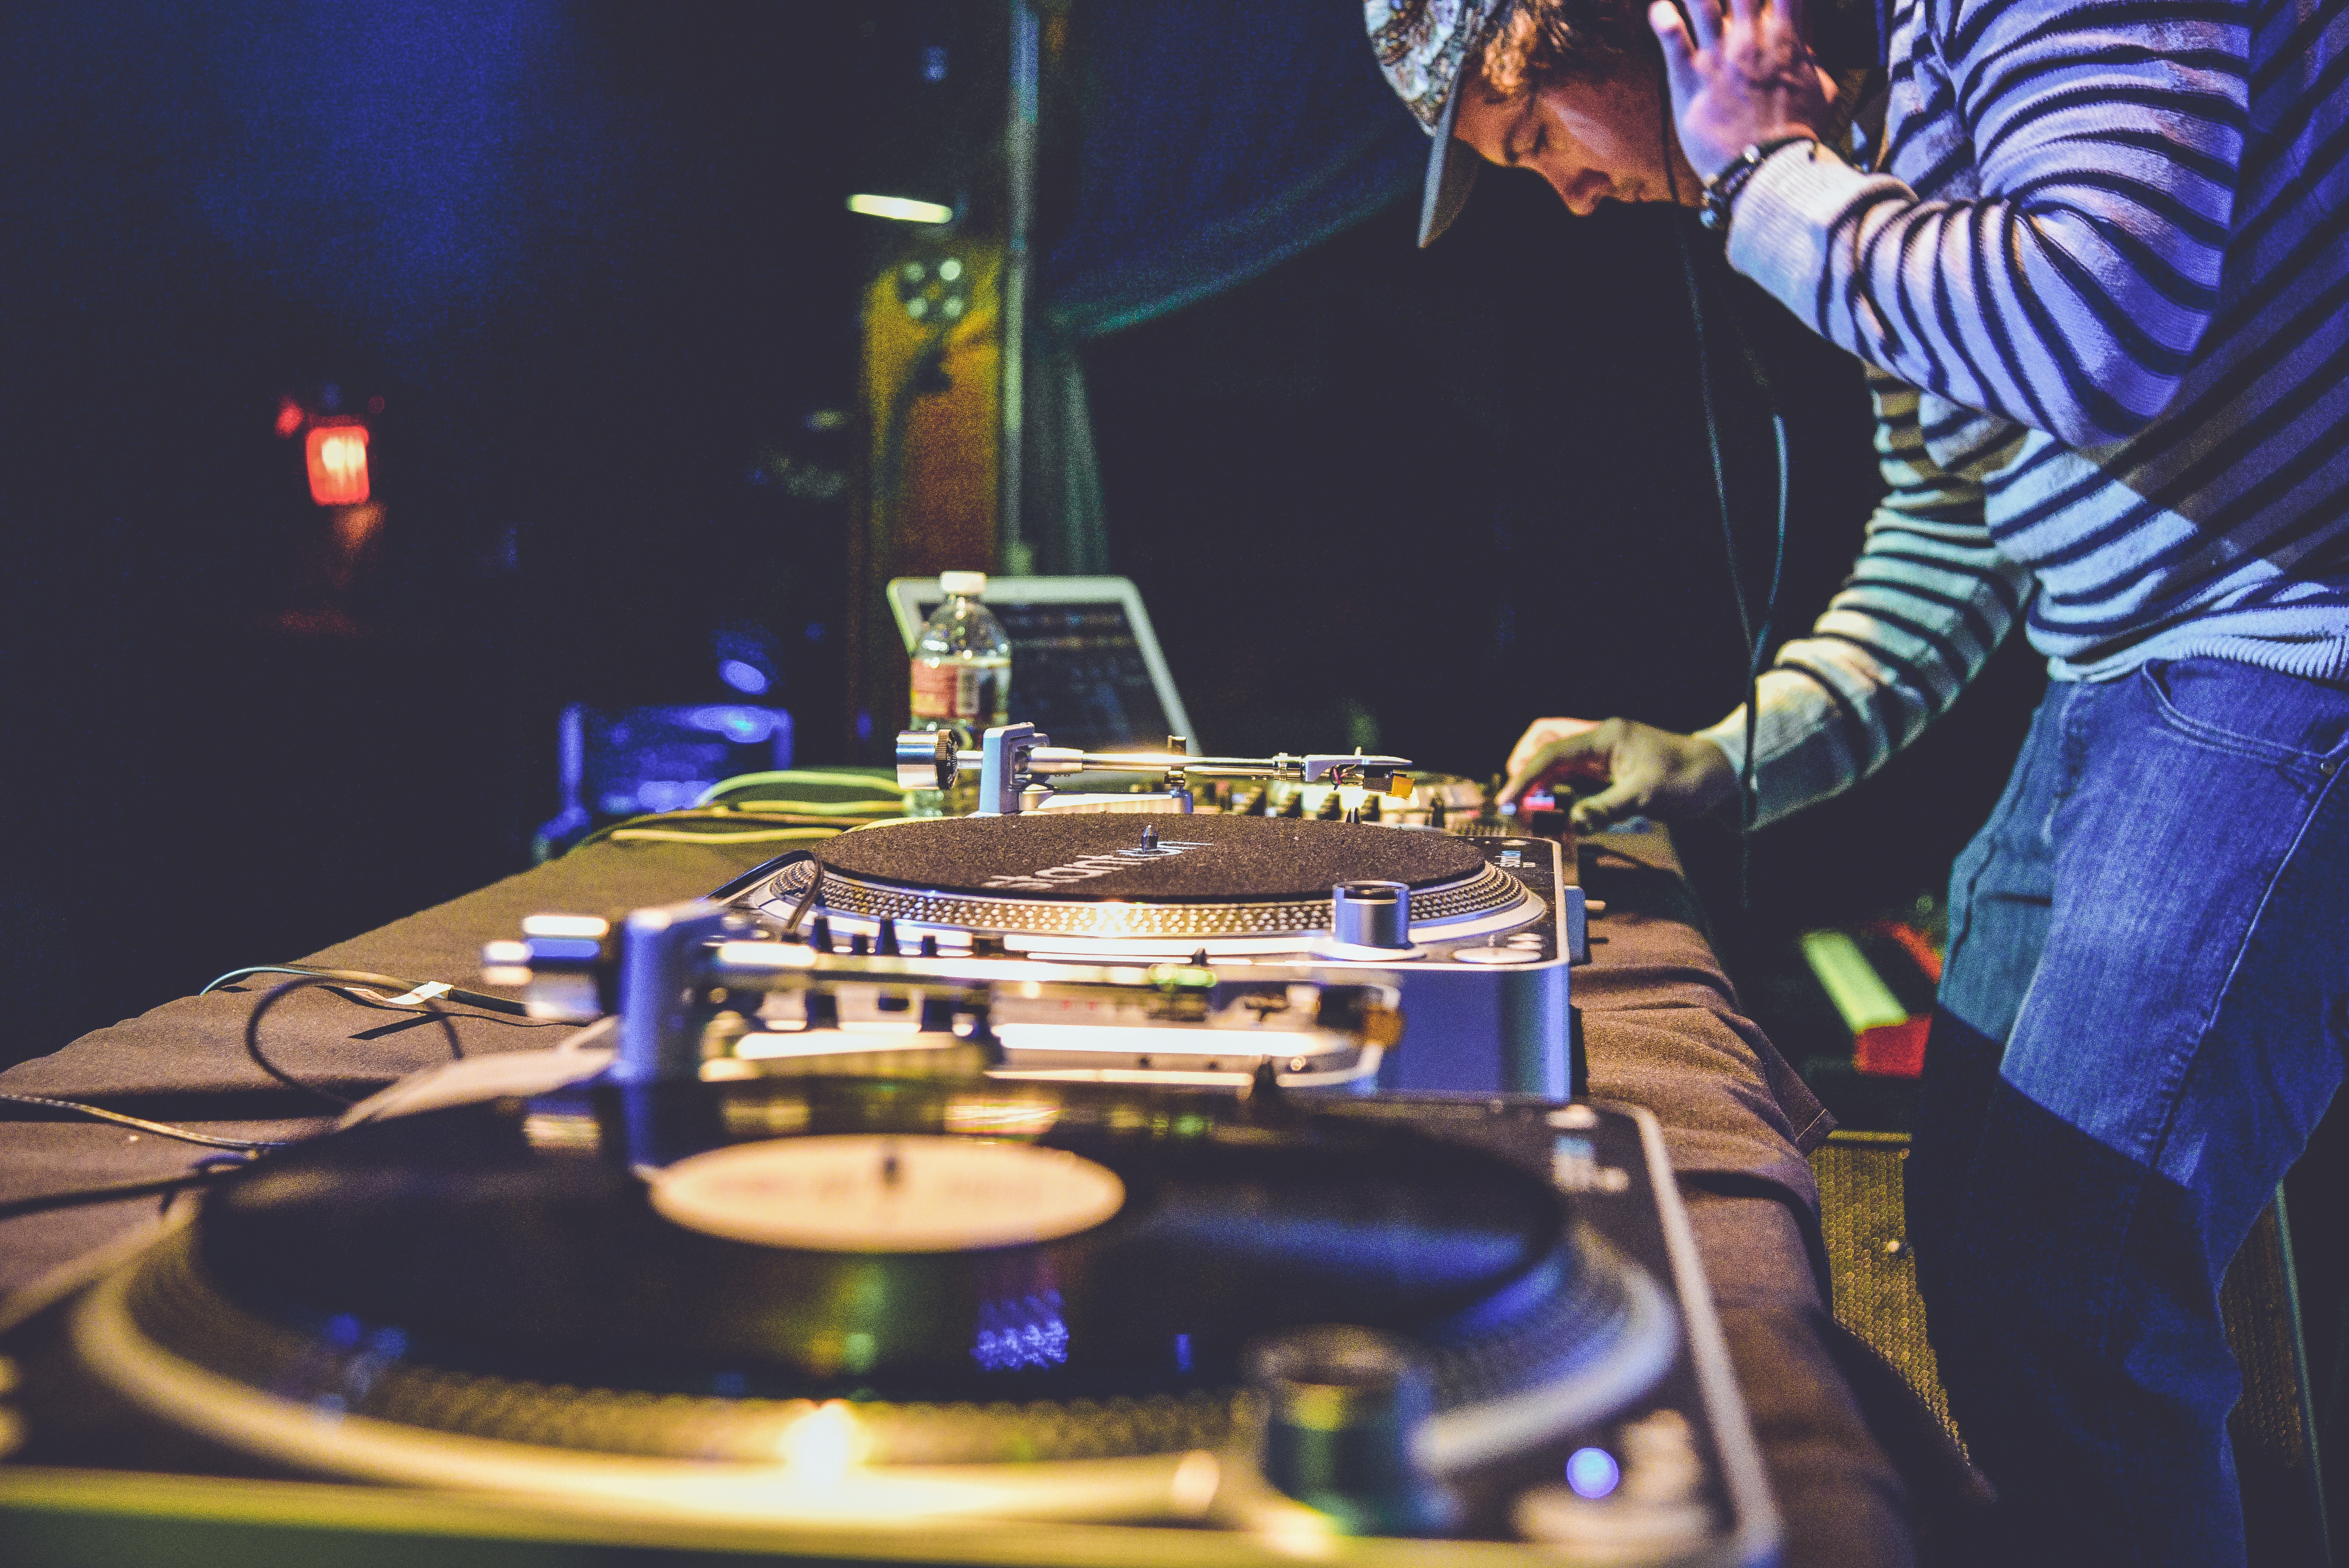
music, turntable, technology, musician, dj, deejay, cool image, sound, mixing, cool photo, entertainment, disc jockey, disk jockey, session musician